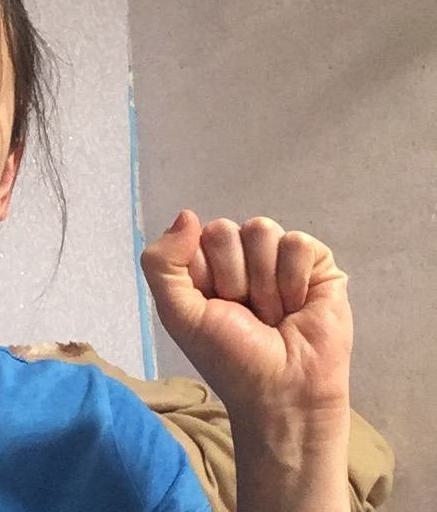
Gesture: fist